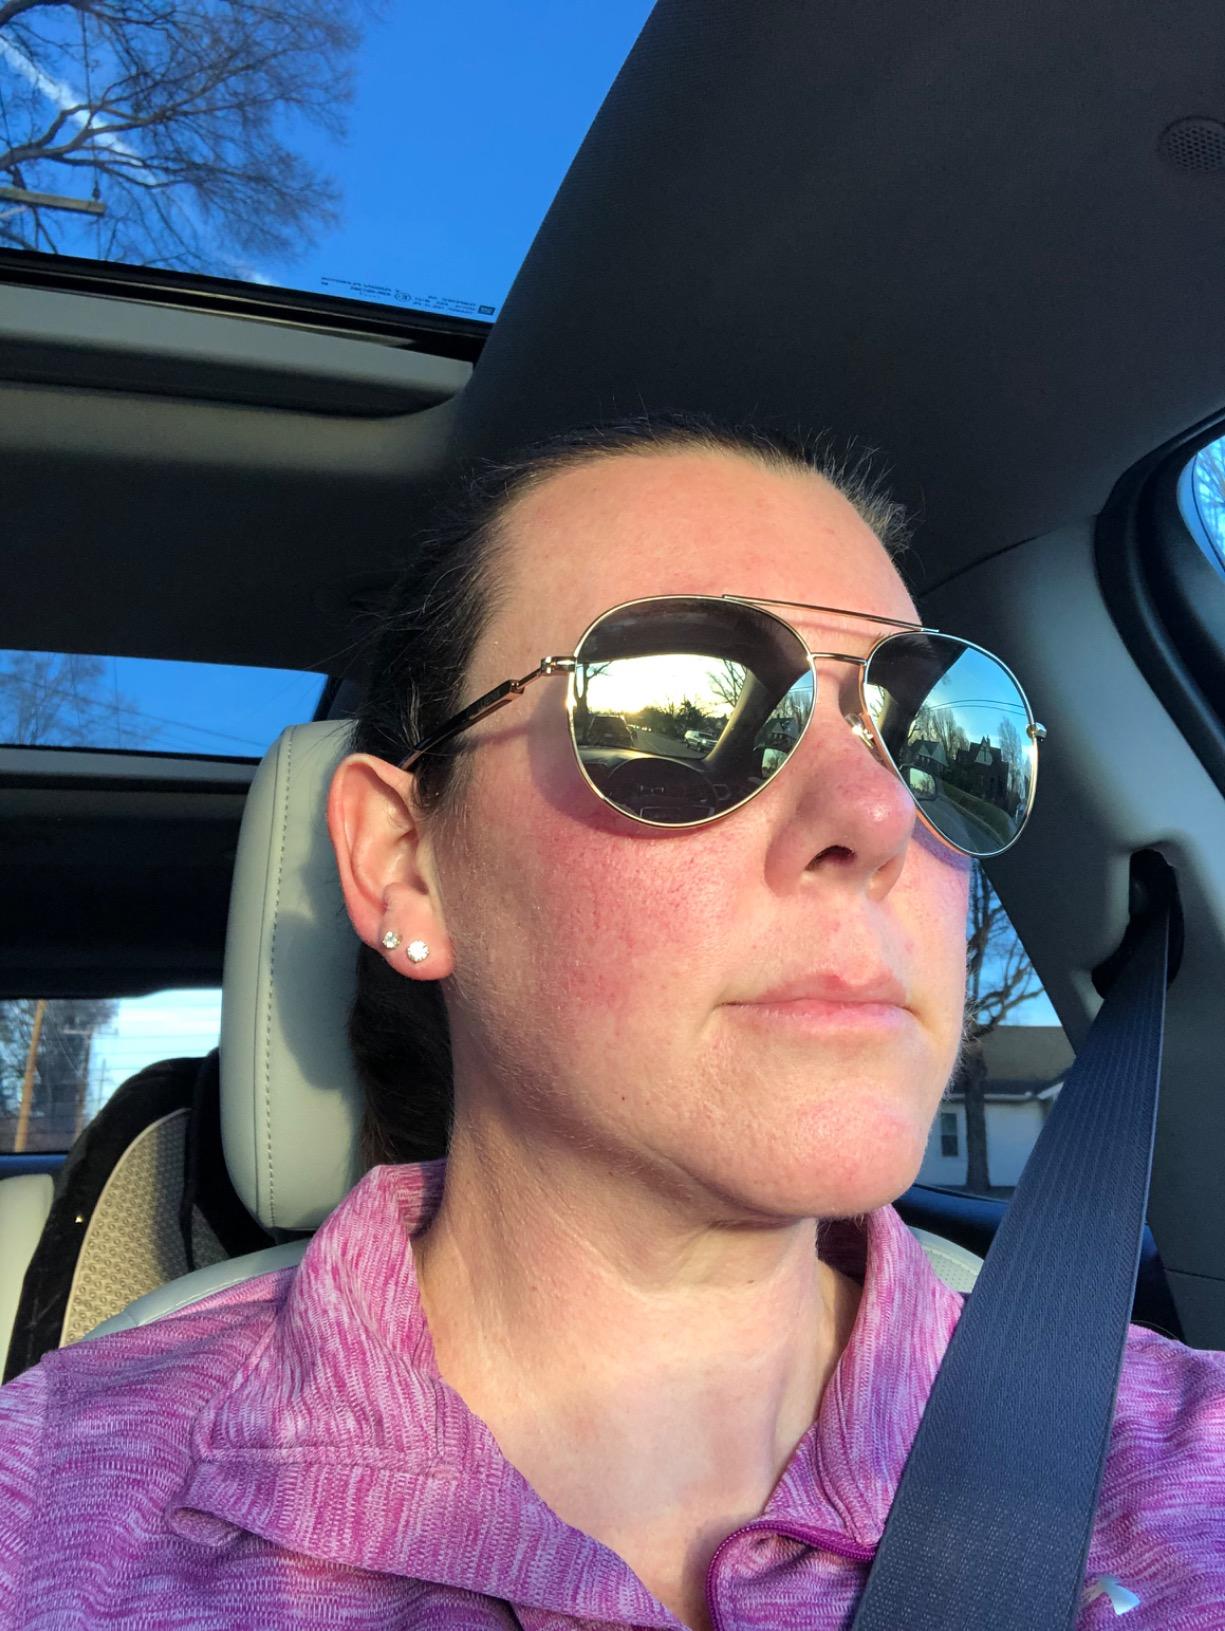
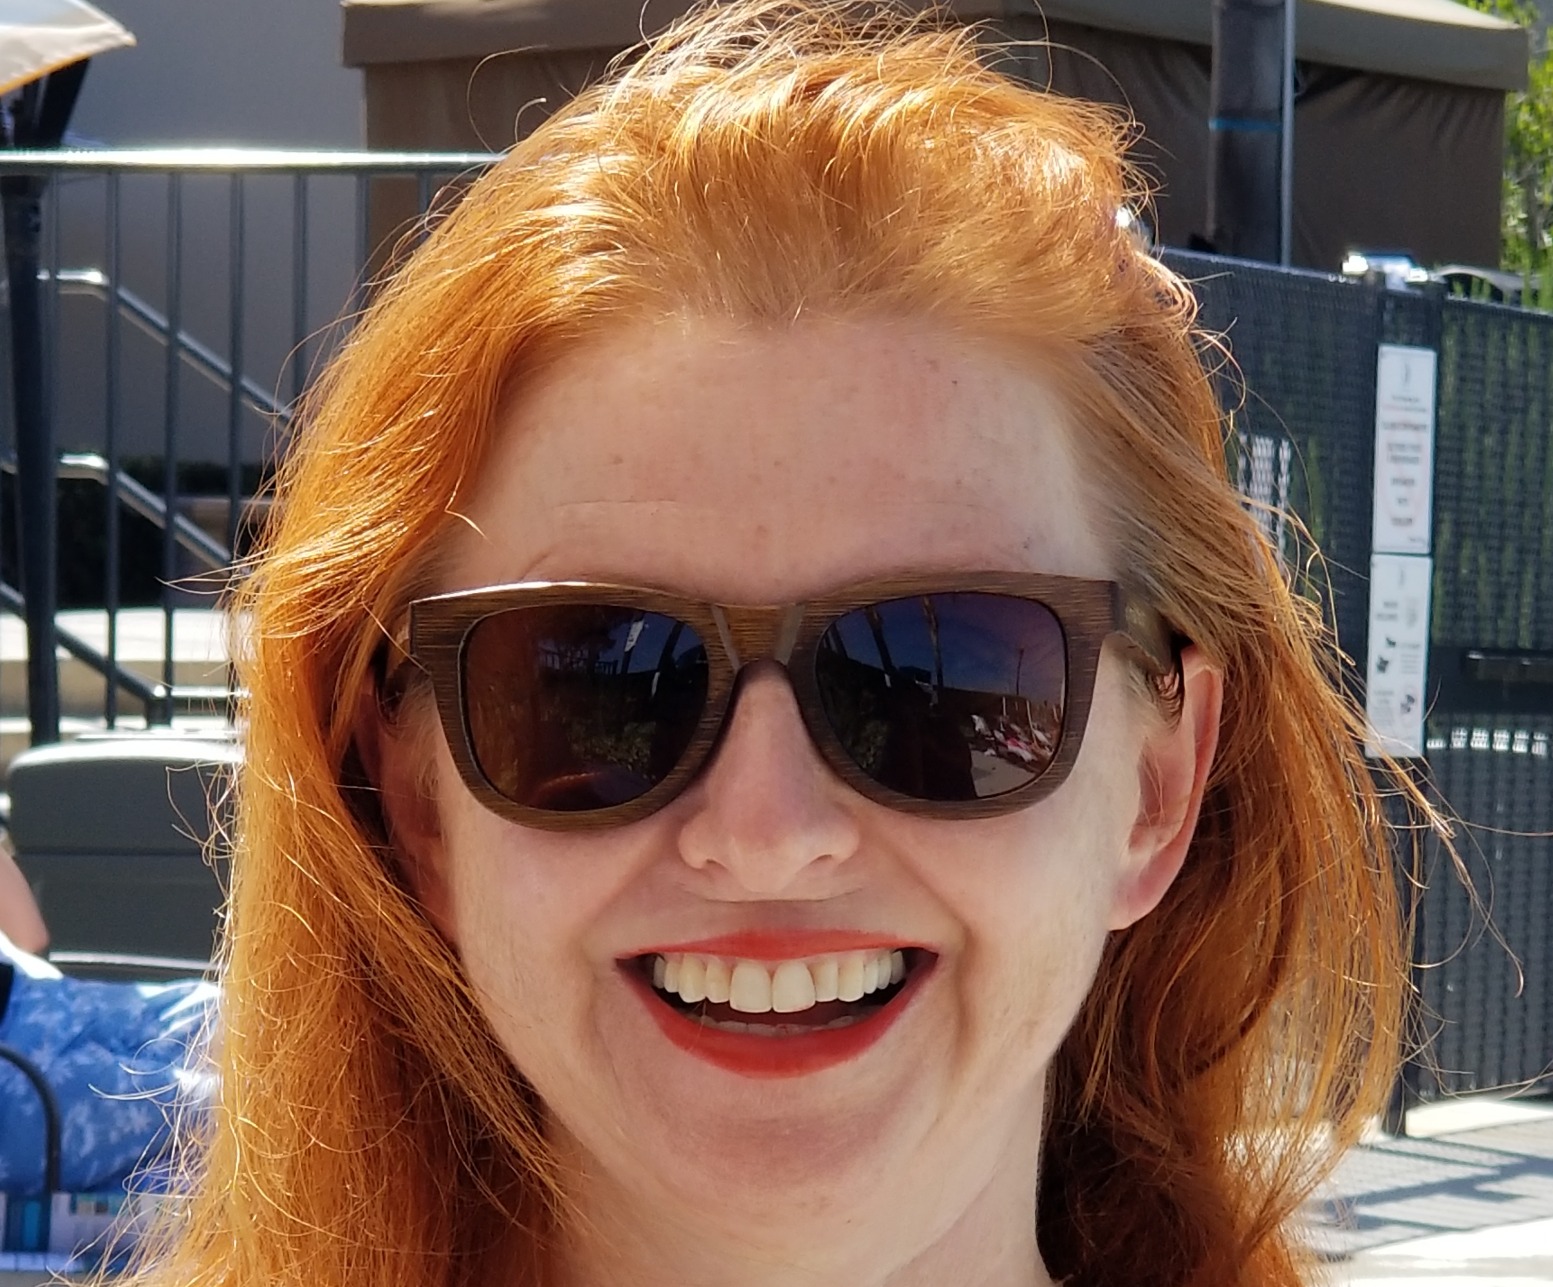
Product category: accessories_sunglasses
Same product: no